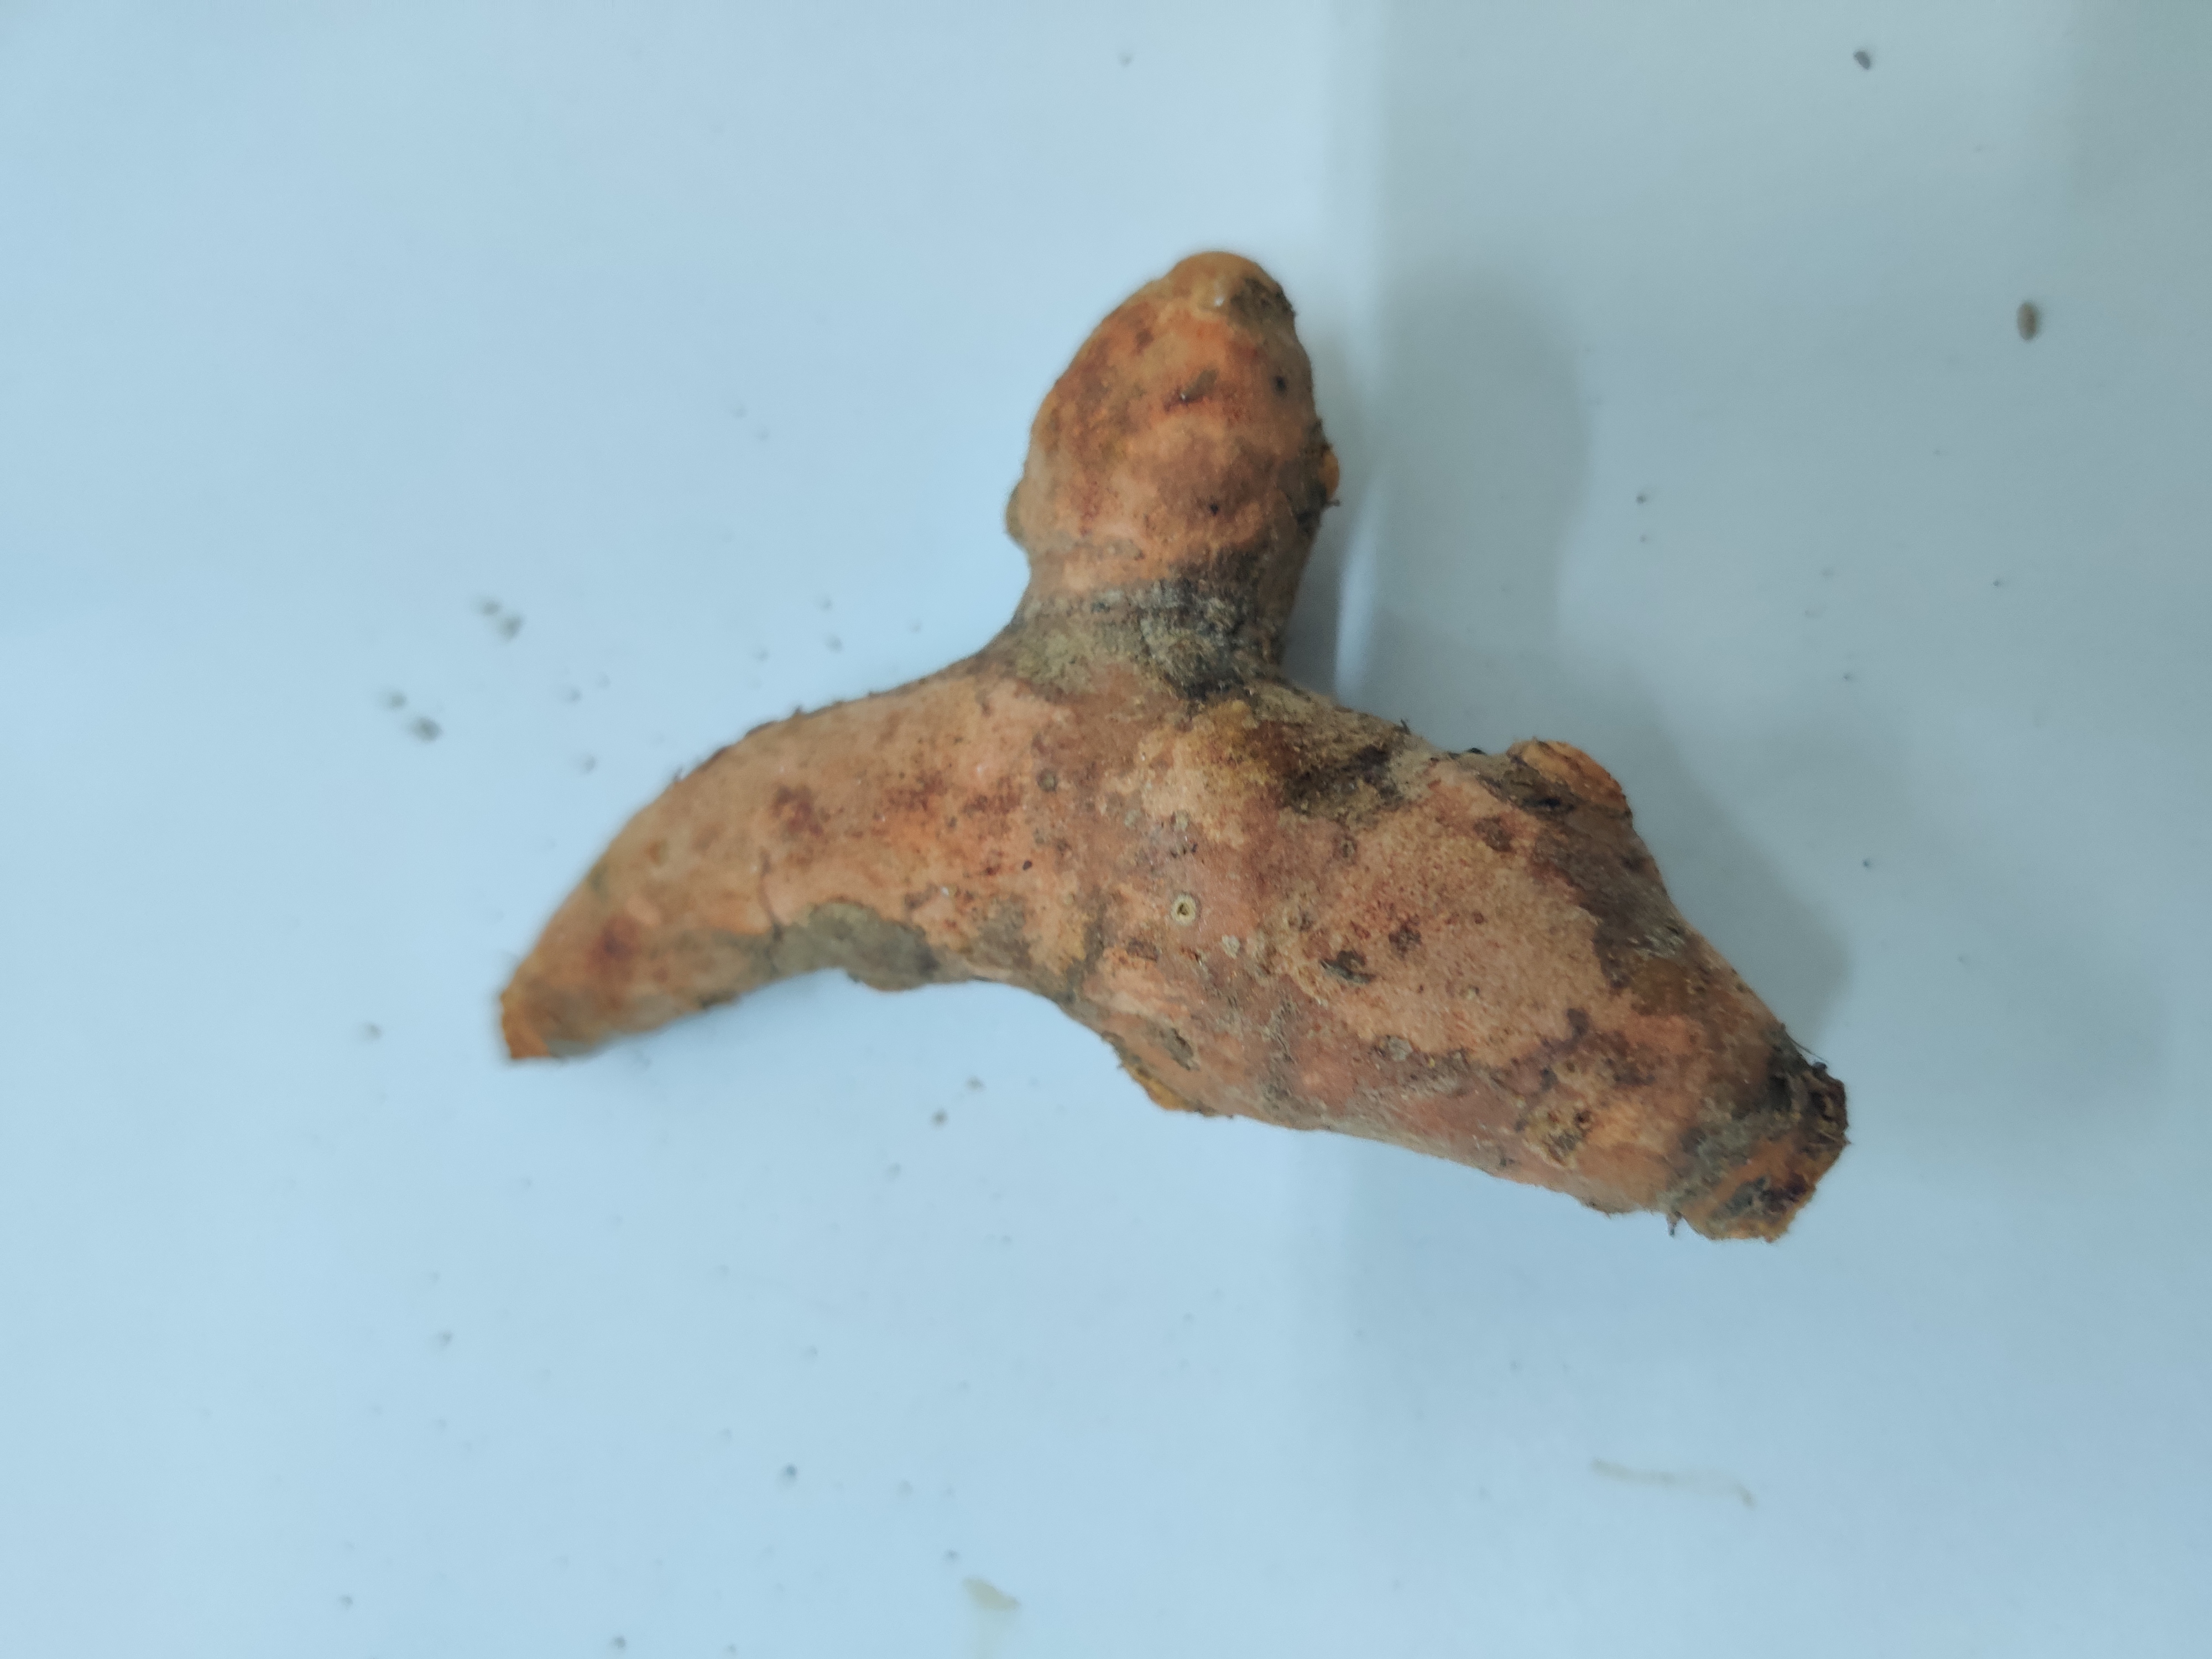
Crop: Turmeric
Condition: Severely Damaged